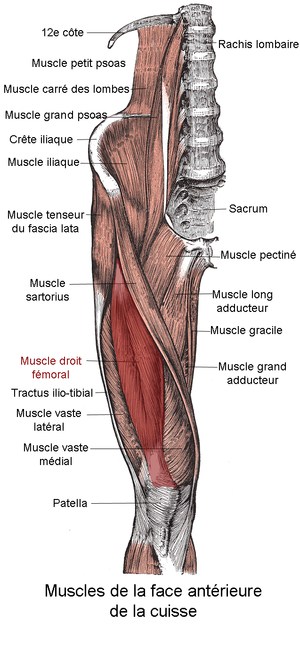
Muscle droit fémoral. Anatomie humaine
Le muscle carré des lombes est un muscle quadrilatère, plus large en bas qu'en haut, de la région postérieure de l'abdomen près de la région lombaire.
Le muscle droit fémoral ou muscle droit antérieur est l'un des quatre chefs du muscle quadriceps fémoral.